Walter Hentschel

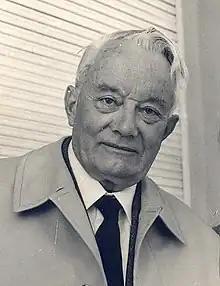

Walter August Wilhelm Hentschel (25 March 1899 – 22 December 1970) was a German art historian.